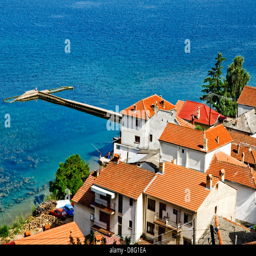
a view of a small fishing village